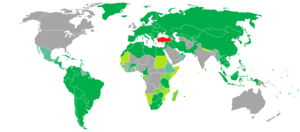
Le passeport turc est un document de voyage international délivré aux ressortissants turcs, et qui peut aussi servir de preuve de la citoyenneté turque. En 2019, selon The Passport Index, il est classé 90ᵉ, et selon The Henley Passport Index, 52ᵉ en termes de liberté de voyages internationaux.